Super Dragon

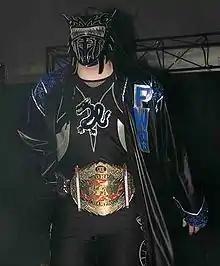
Super Dragon with the CZW World Heavyweight Championship belt in 2006.

Daniel Caine Lyon (born June 8, 1980), better known by his ring name Super Dragon, is an American professional wrestler. Beginning his career in 1997, he has worked for companies such as All Pro Wrestling, Chikara, Combat Zone Wrestling, Ring of Honor, World Championship Wrestling, Pro Wrestling Guerilla (PWG) and Xtreme Pro Wrestling.